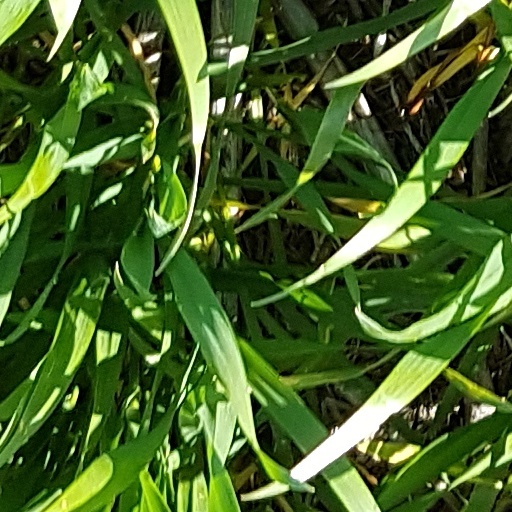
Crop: wheat